Cave painting

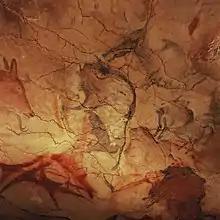
Cave of Altamira and Paleolithic Cave Art of Northern Spain

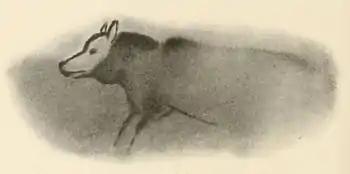
Polychrome cave painting of a wolf, Font-de-Gaume, France

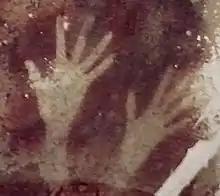
Caves in the Maros-Pangkep karst (Sulawesi, Indonesia). Hand stencils estimated between 35,000–40,000 BP.

The Ignatievka Cave in the Ural Mountains, which contains the image of a mammoth and 160 other paintings, is supposed to be the northernmost Paleolithic cave painting site, but its dating is problematic. About 60 ochre images in a similar manner have been described from the nearby Serpievka-2 cave.